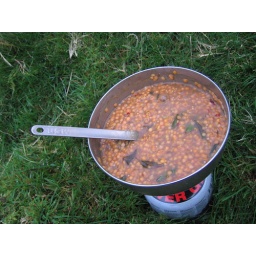
Happy curry leaves in a bath of red lentils